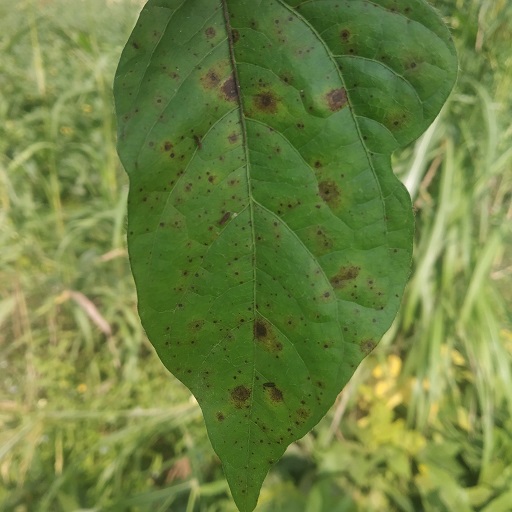
Label: Anthracnose